The Leftovers (TV series)

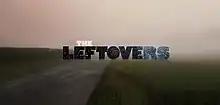
Intertitle for seasons 2–3

The Leftovers is an American supernatural drama television series created by Damon Lindelof and Tom Perrotta that aired on HBO from June 29, 2014, to June 4, 2017. Based on Perrotta's 2011 novel, the series begins three years after the "Sudden Departure", a global event that resulted in 2% of the world's population disappearing. The lives of police chief Kevin Garvey (Justin Theroux) and his family, along with grieving widow Nora Durst (Carrie Coon) and her brother, Reverend Matt Jamison (Christopher Eccleston), are the focal points of the series as they struggle to adjust to life after the Departure.